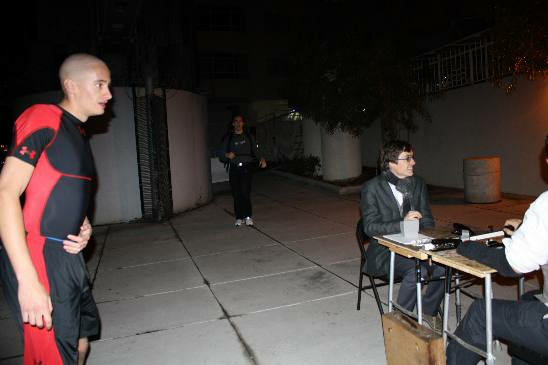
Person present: Yes